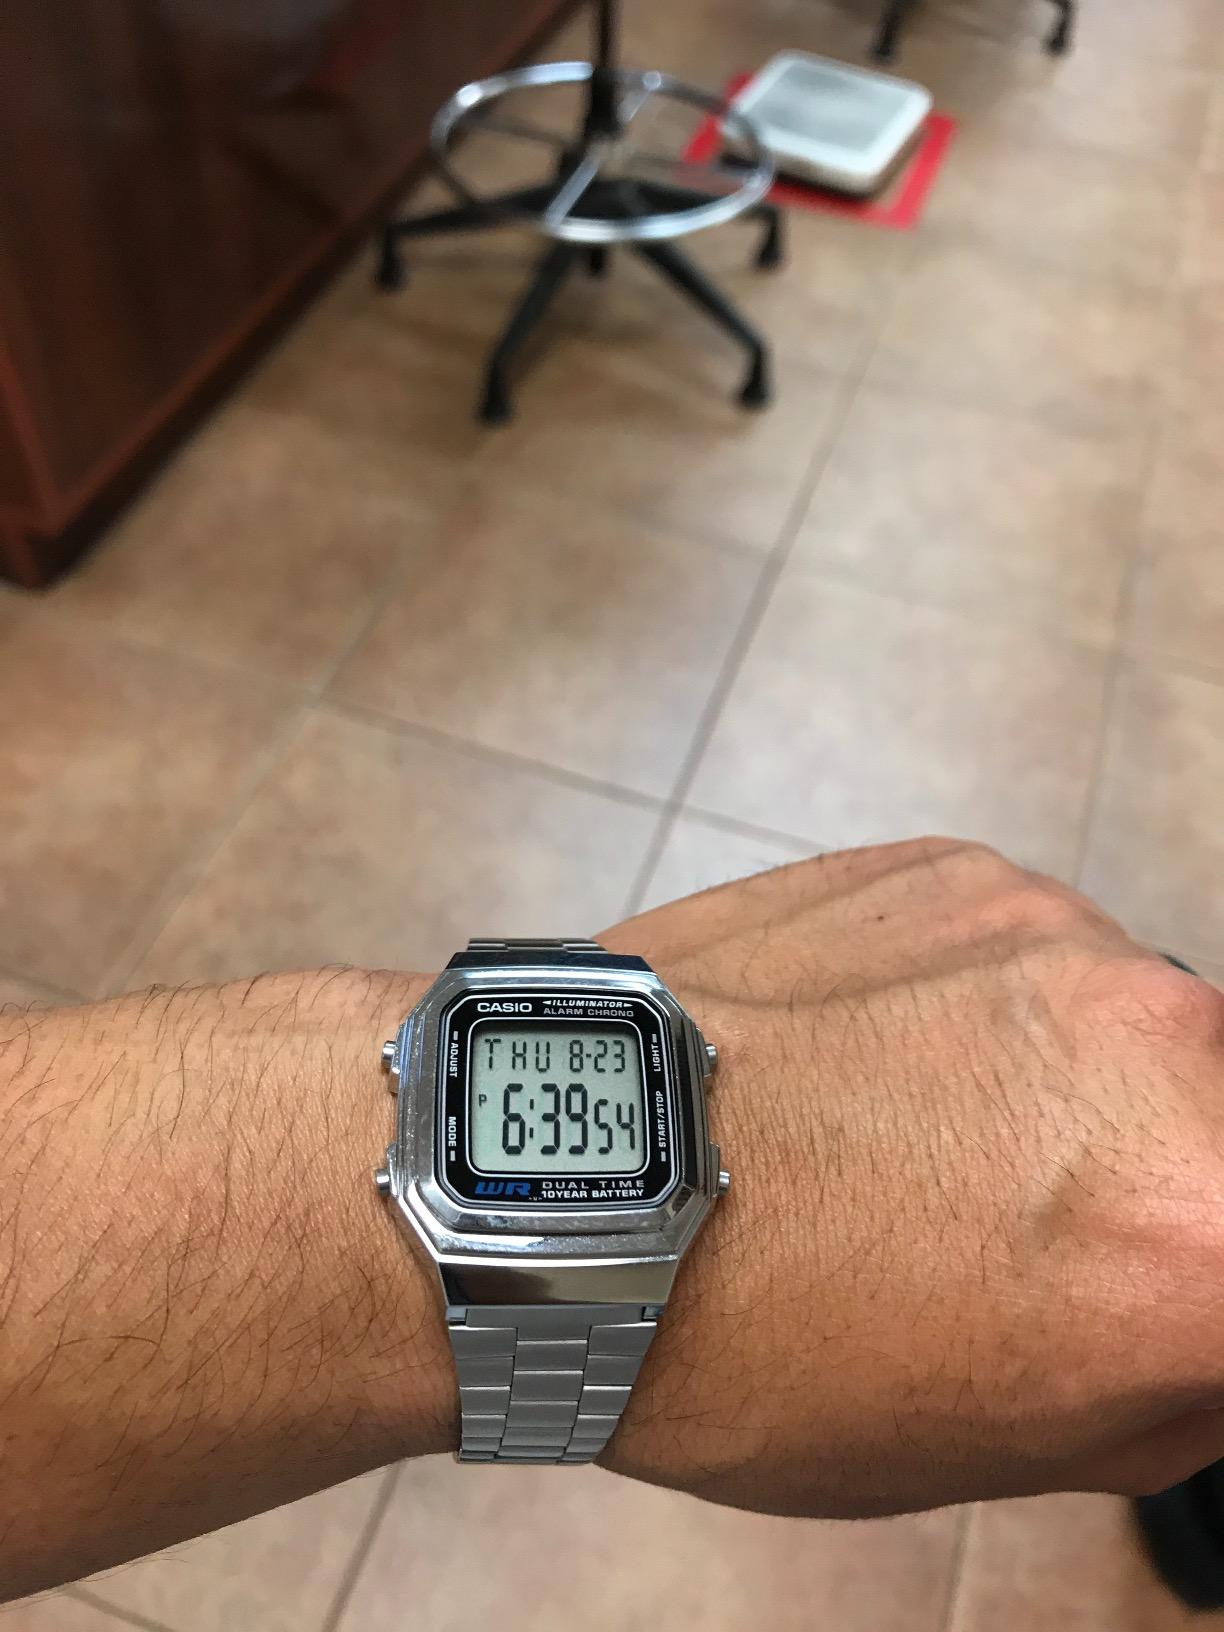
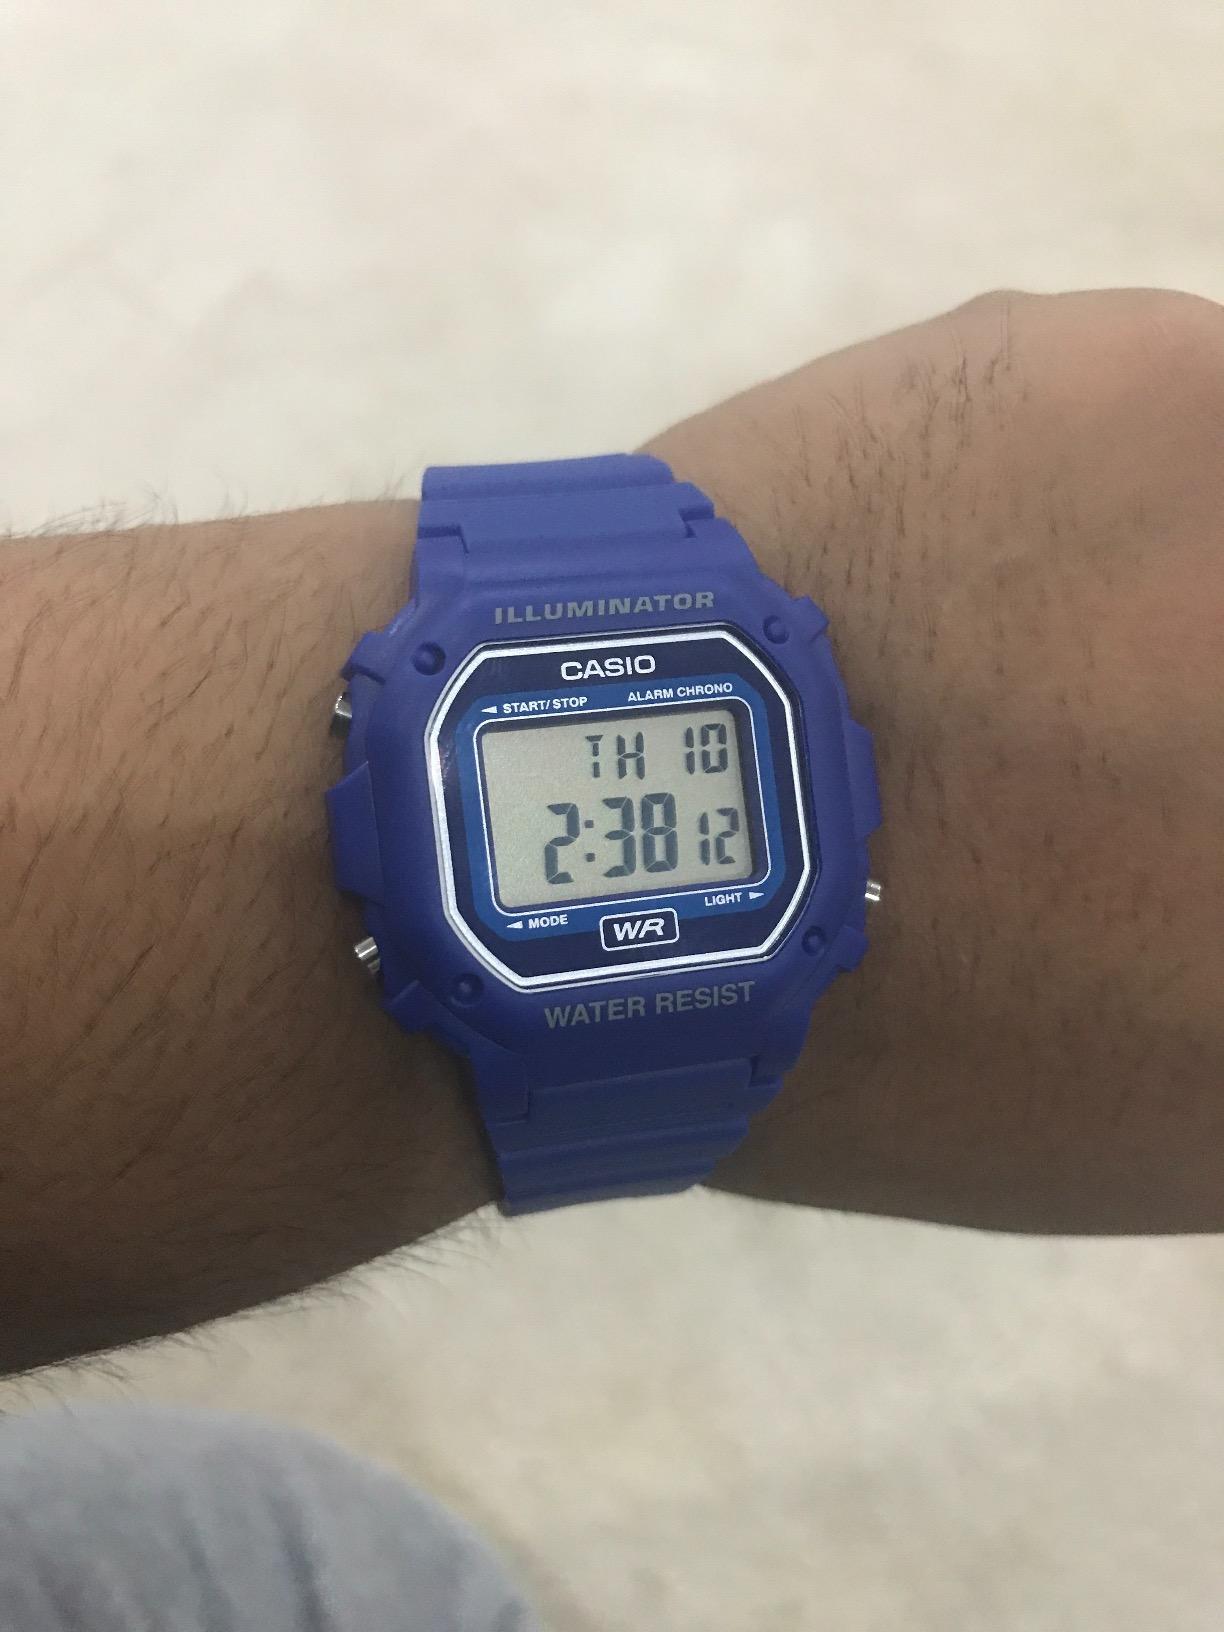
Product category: accessories_watch
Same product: no